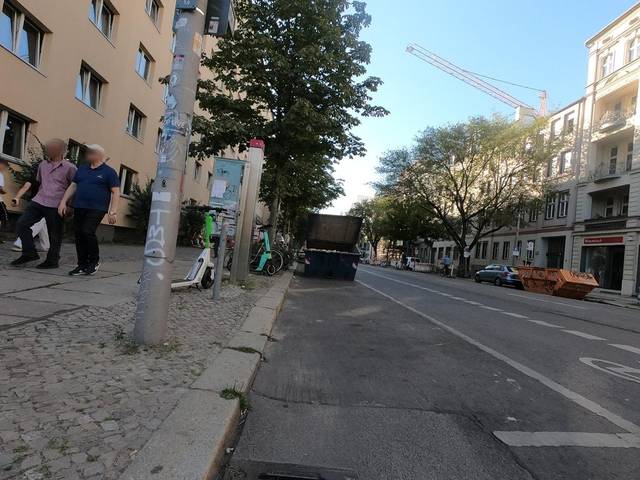
Region: Germany
Coordinates: 52.509, 13.424